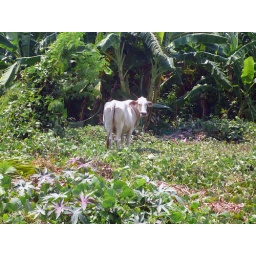
this cow hung out in a field across the street from our resort and passionately moo'd all day.